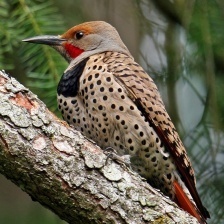
Species: NORTHERN FLICKER
Scientific name: COLAPTES AURATUS